Egon Seefehlner

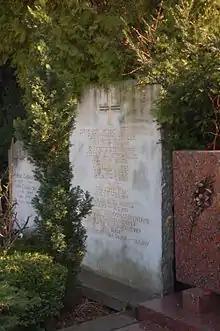

Egon Seefehlner (3 June 1912, in Vienna – 25 September 1997) was an Austrian lawyer, editor and opera director.